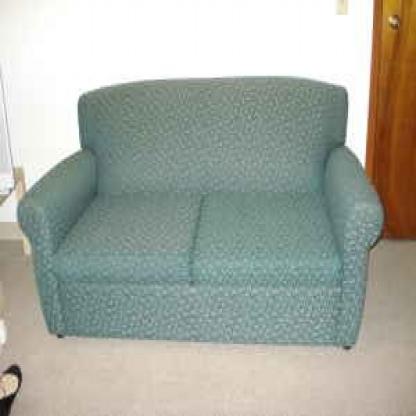
Scene: Indoor